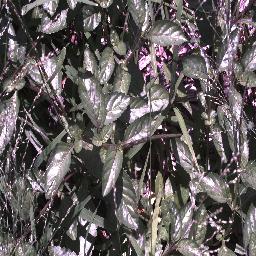
Label: snake_weed